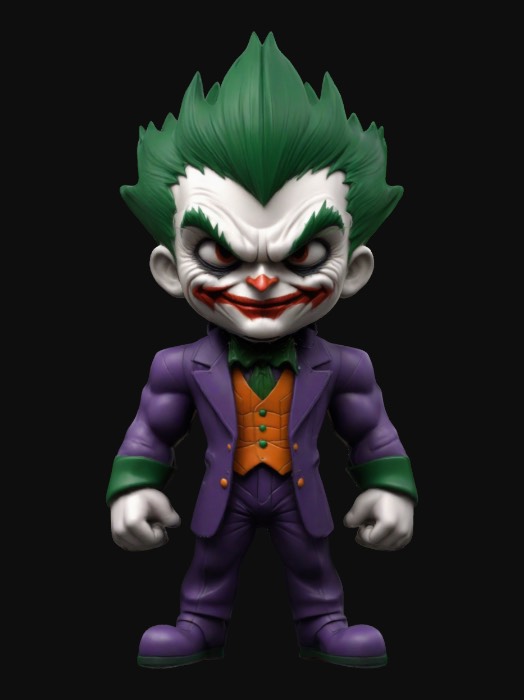
미적 점수 (1~10점): 4